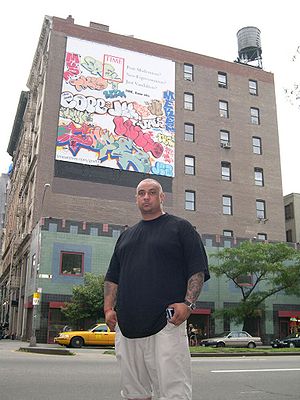
Cope2
Cope2 foran Time Magazine billboard. Manhattan, New York.
Fernando Carlo, er en amerikansk graffiti kunstner fra South Bronx, New York. Han har lavet graffiti siden 1978-79 og er verdenskendt for sin kunst.